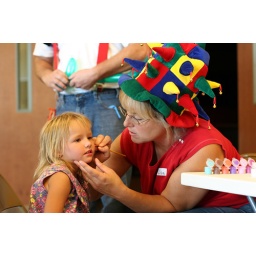
This little girl kicks off the face painting by climbing in the chair first.